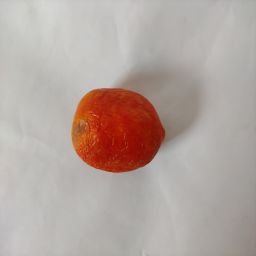
Crop: Tomato
Quality: Old